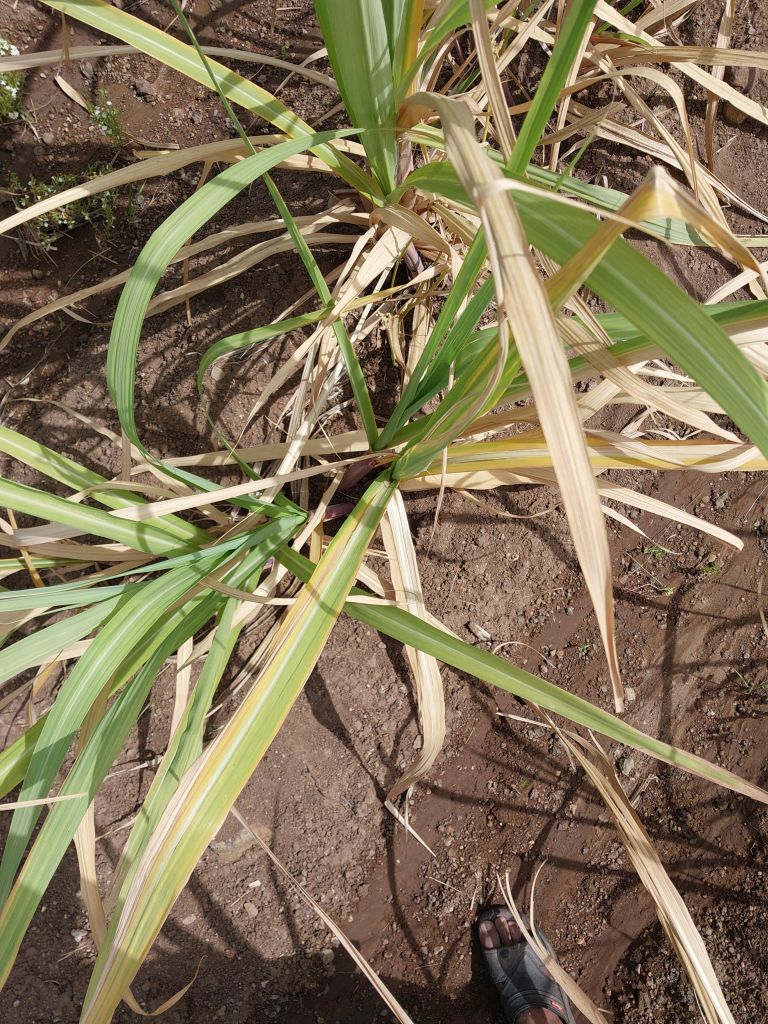
Label: Smut